Krzysztof Jotko

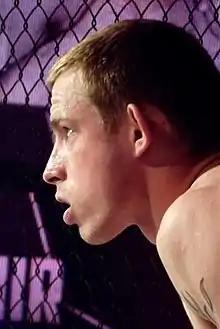

Krzysztof Jotko (born August 19, 1989) is a Polish mixed martial artist currently competing in the Light Heavyweight division. He has previously fought in the Ultimate Fighting Championship and Professional Fighters League (PFL).